Anno Birkin

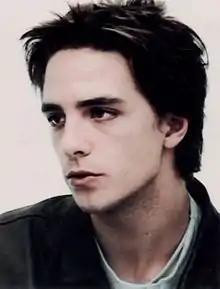
Birkin in June 2001

Alexander Kingdom Nik-o "Anno" Birkin (9 December 1980 – 8 November 2001) was an English poet and musician. He received critical acclaim before he and his bandmates Alberto Mangili and Lee Citron were killed in a car accident. The charity Anno's Africa was founded in his name.